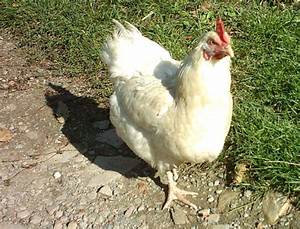
Label: gallina